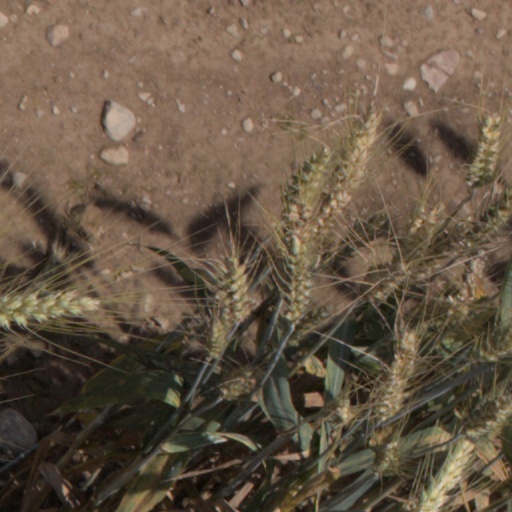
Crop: wheat